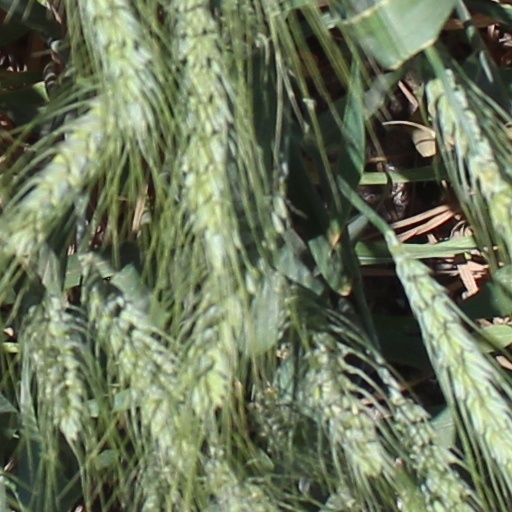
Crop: wheat